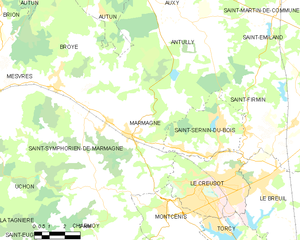
Carte des communes françaises